Metropolitano Stadium

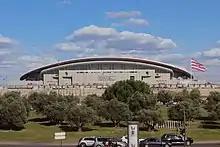
Exterior view of the stadium at the inauguration day

La Peineta hosted the second leg of the 1996 Supercopa de España on 28 August, with Atlético beating Barcelona 3–1 on the night, but losing 6–5 on aggregate.